Axl Rotten

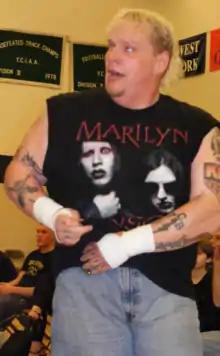
Rotten at the York County School Of Technology in 2009

Brian Knighton (April 21, 1971 – February 4, 2016), better known by the ring name Axl Rotten, was an American professional wrestler. In the early 1990s, he was a part of the tag team The Bad Breed with Ian Rotten. He had a short stint with World Championship Wrestling in 1991, and was better known for his matches in Extreme Championship Wrestling (ECW) from 1993 to 1999.